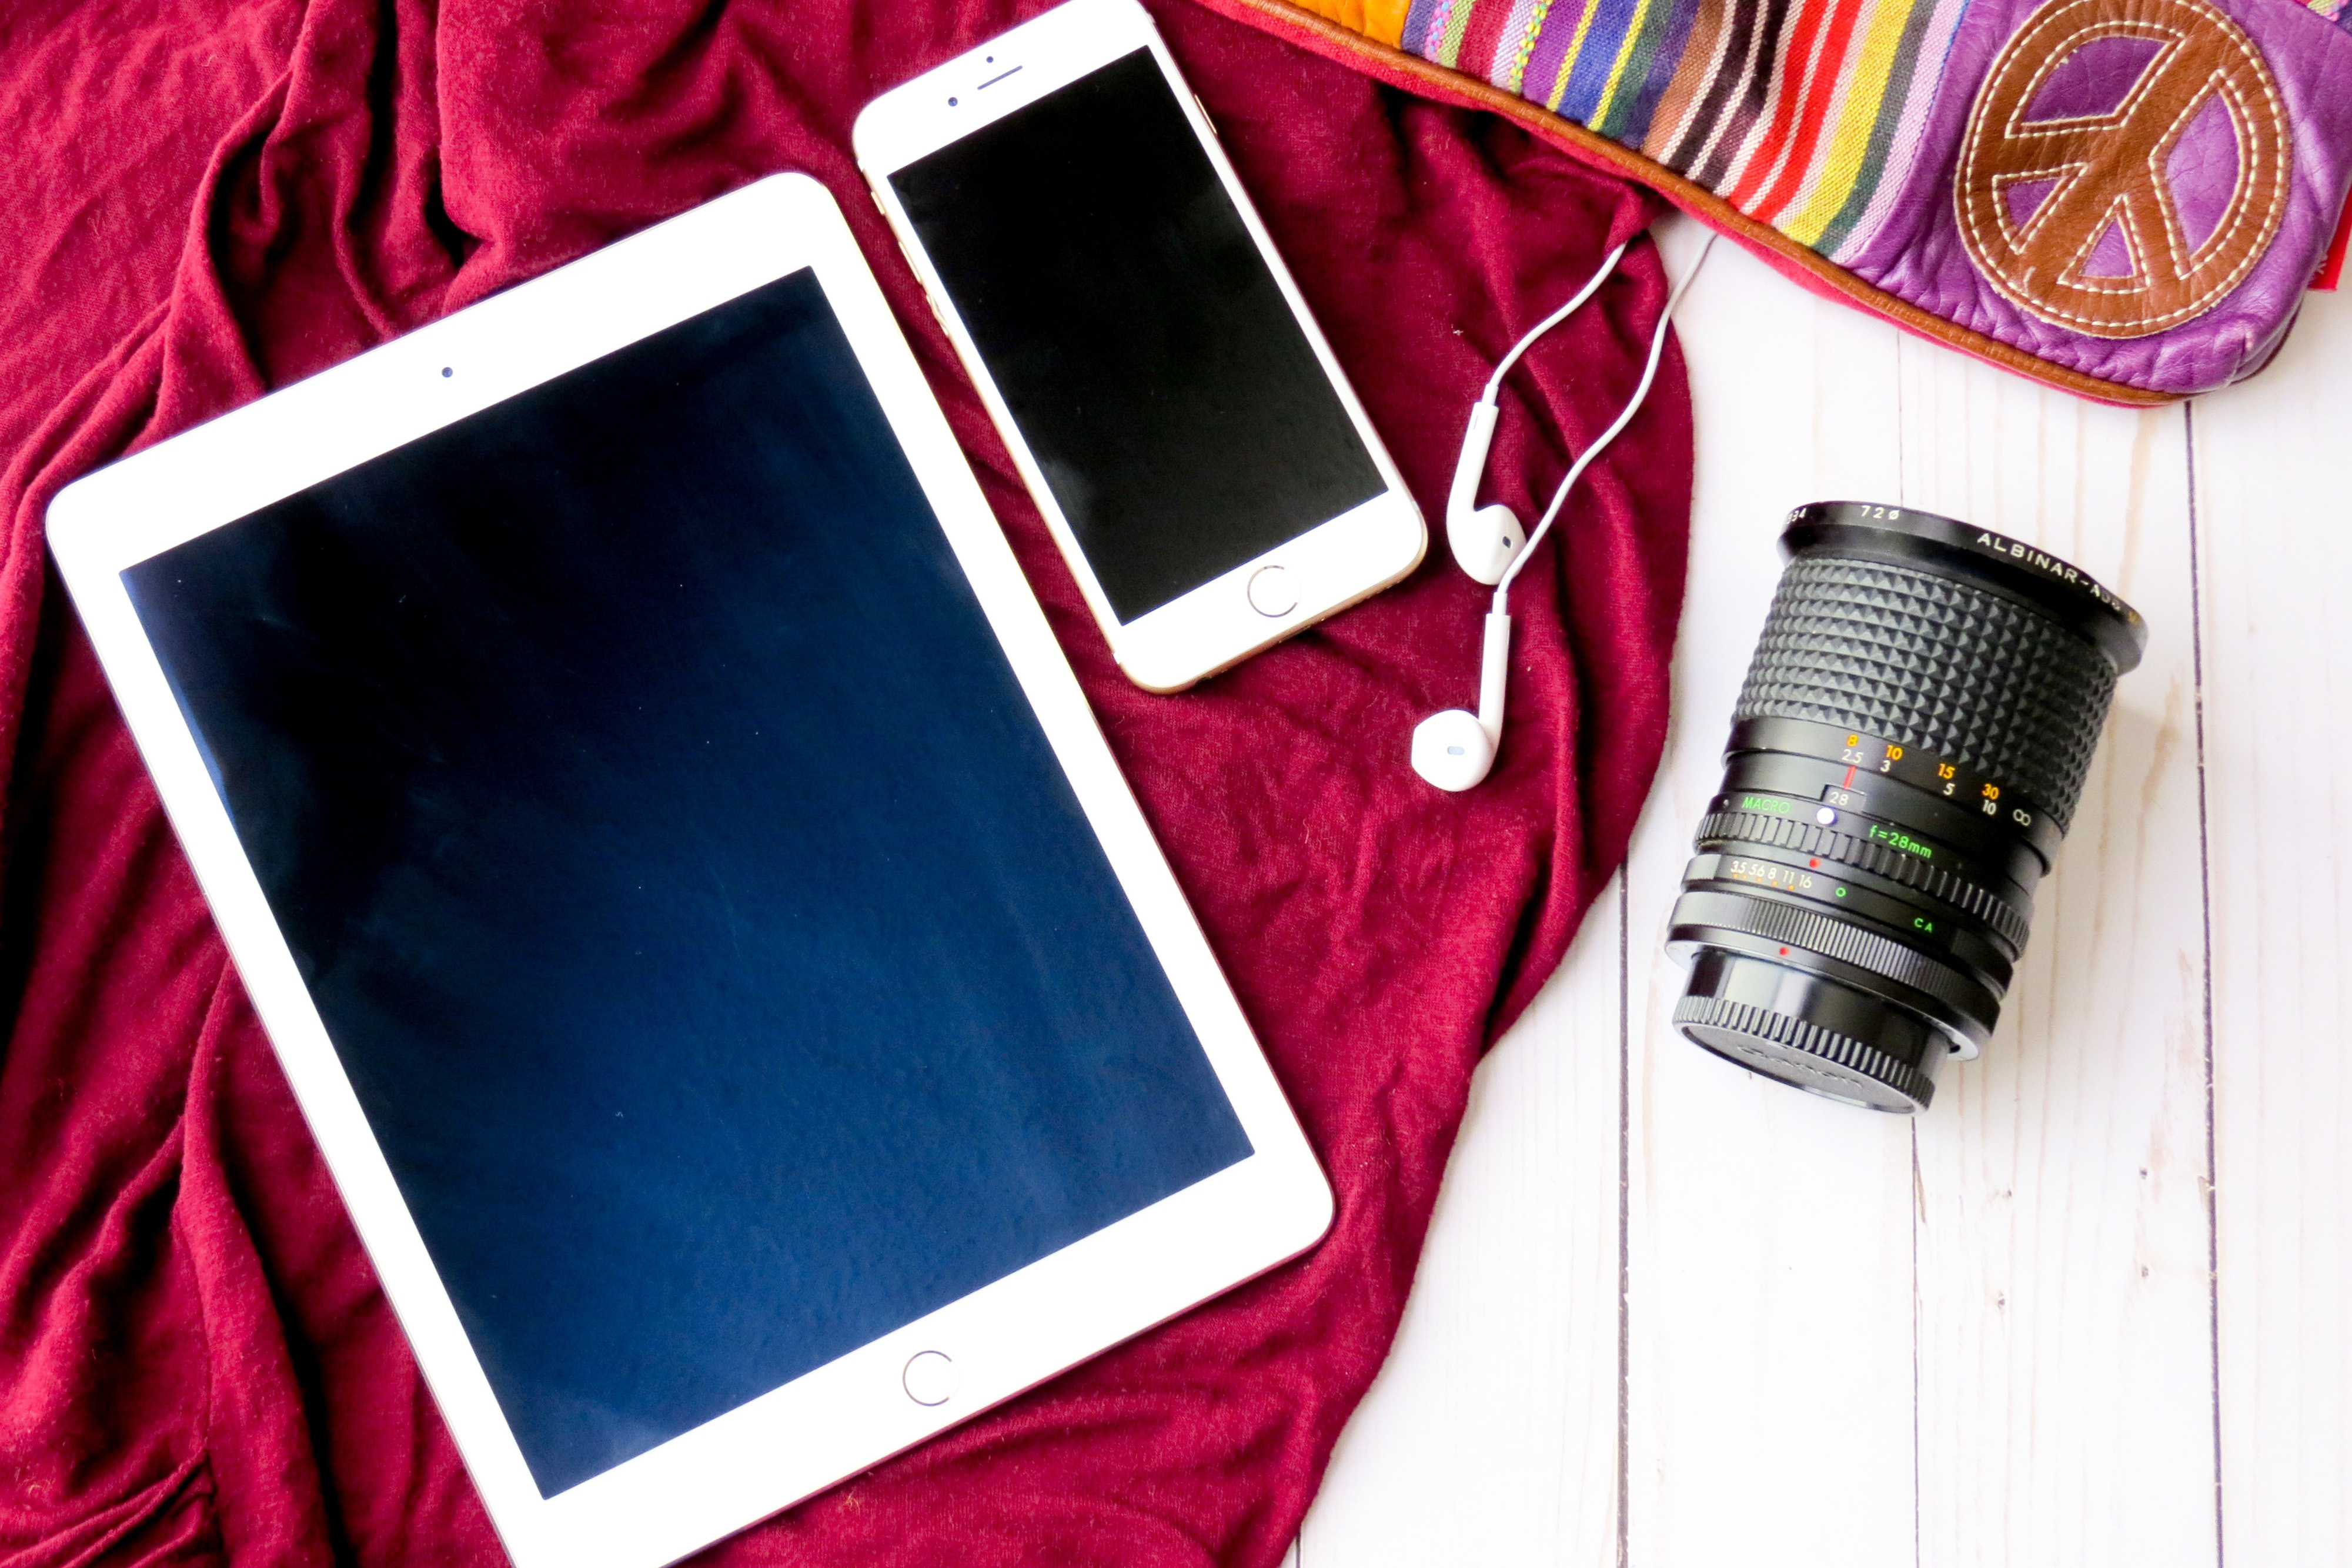
gadget, product, technology, electronic device, pink, magenta, mobile phone, electronics, Material property, smartphone, communication device, portable communications device, multimedia